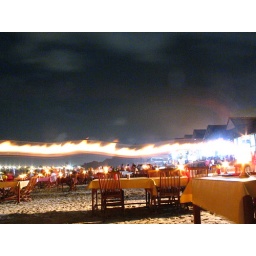
taking a long shot of the beach restaurant while a waiter walked by with a candle